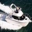
Label: ship